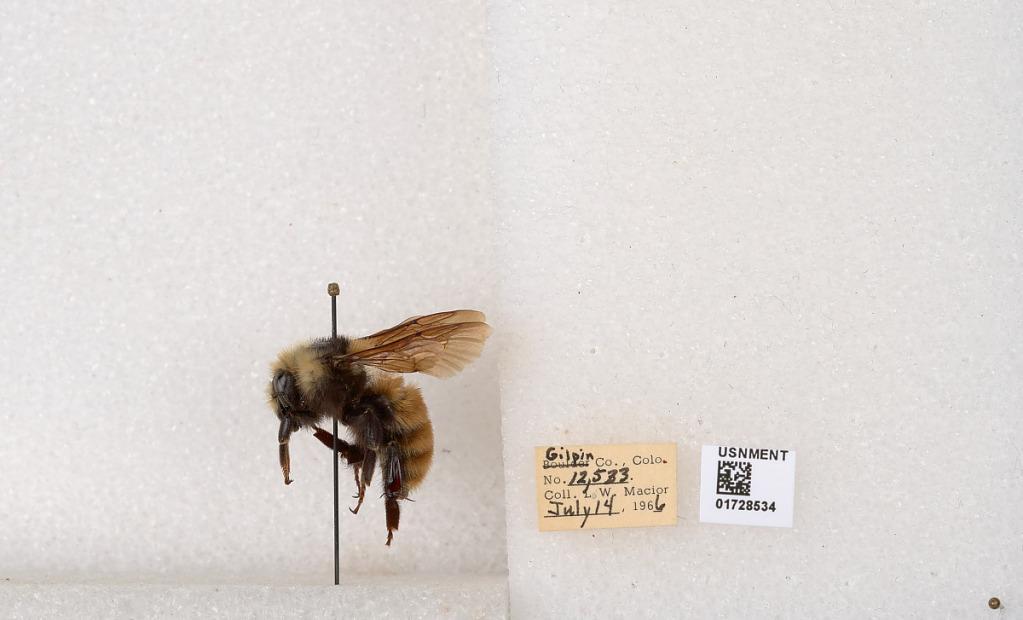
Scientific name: Bombus appositus Cresson
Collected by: L. Macior
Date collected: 1966-7-14
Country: United States
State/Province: Colorado
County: Gilpin
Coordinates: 39.8576, -105.523